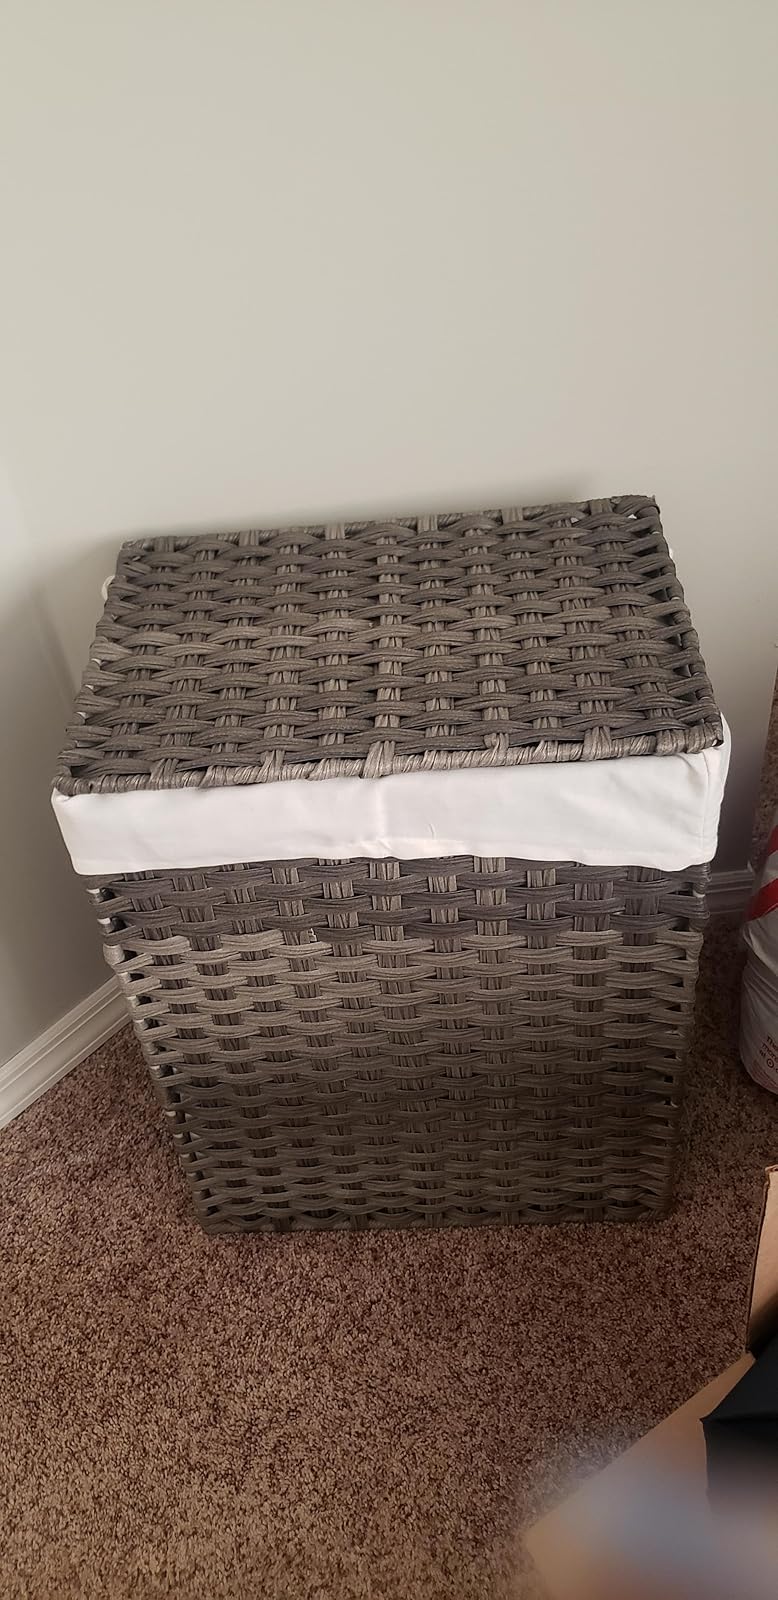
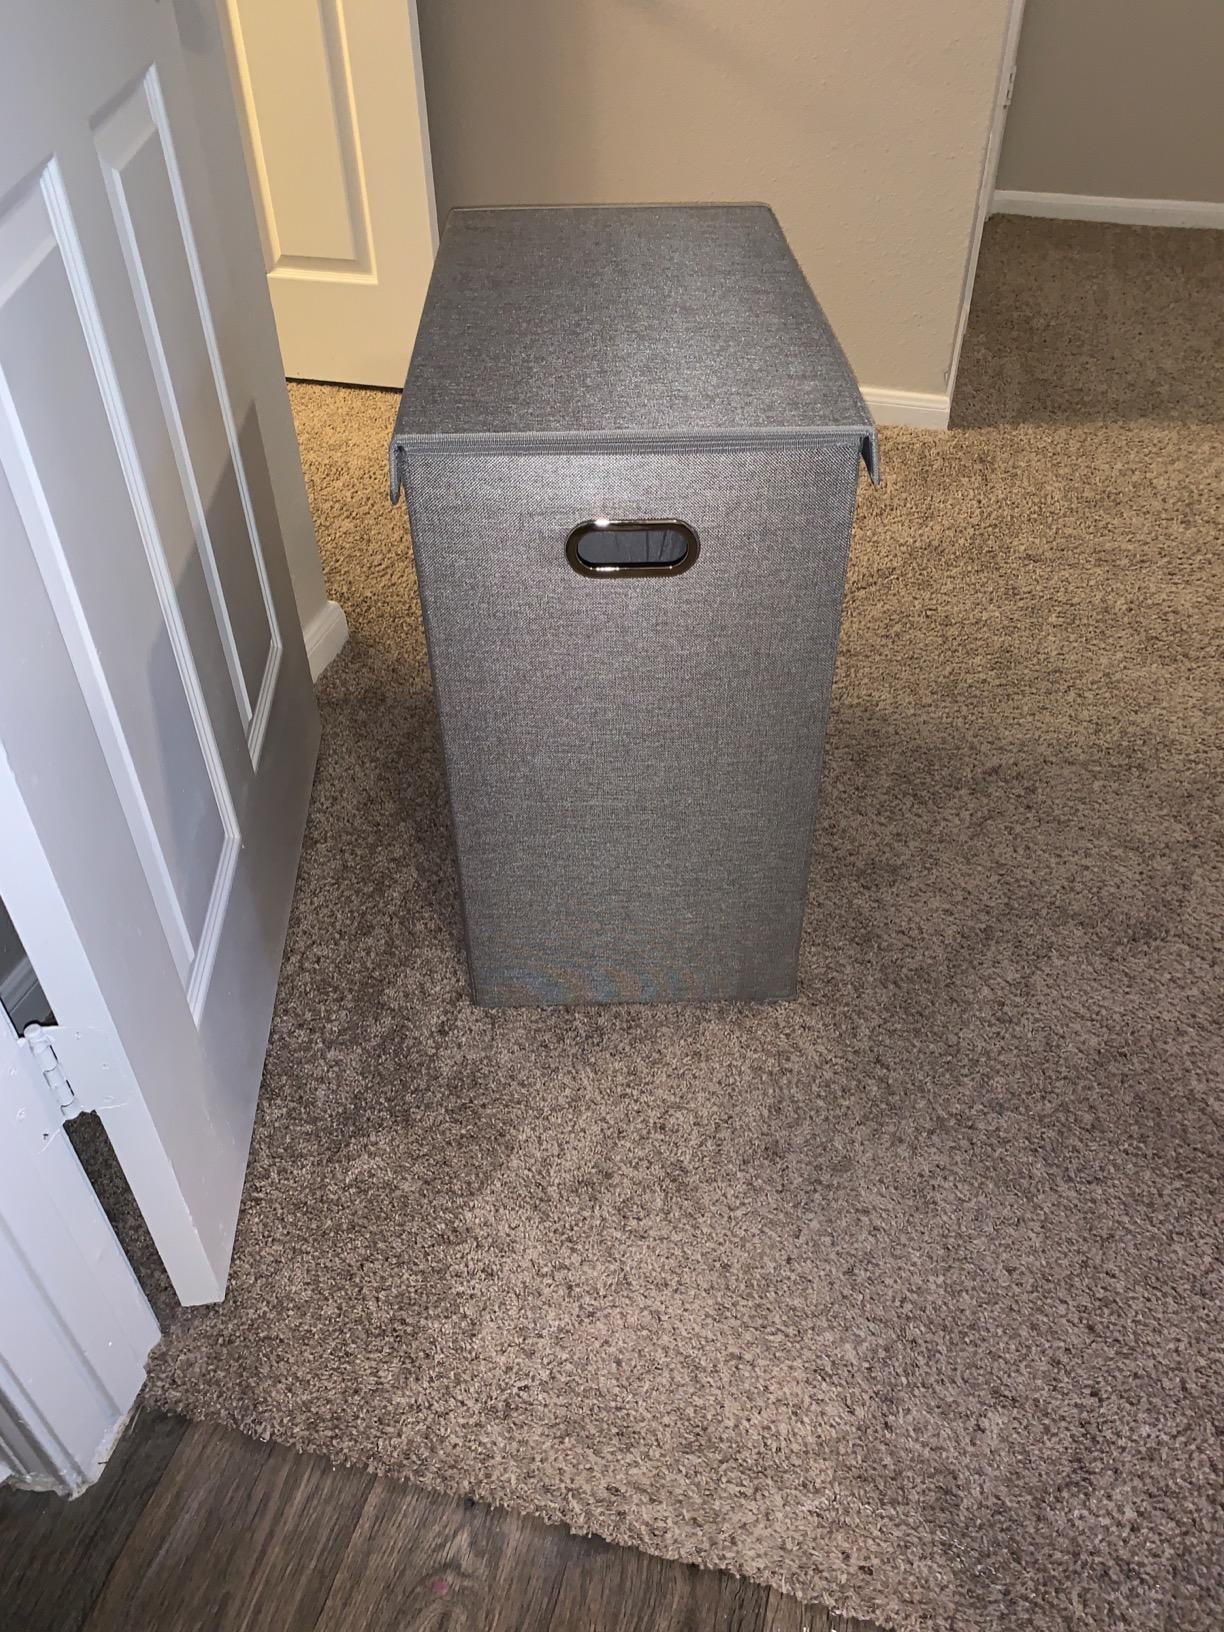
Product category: items_hamper
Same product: no